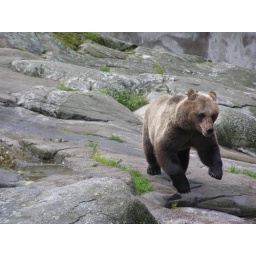
a brown bear frisking about at skansen, an open air museum and zoo in stockholm, sweden.